World War I

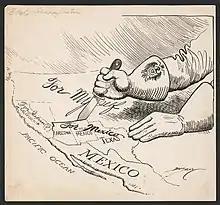
1917 political cartoon about the Zimmermann Telegram

The total number of military and civilian casualties in World War I was about 40 million: estimates range from around 15 to 22 million deaths and about 23 million wounded military personnel, ranking it among the deadliest conflicts in human history. The total number of deaths includes between 9 and 11 million military personnel, with an estimated civilian death toll of about 6 to 13 million.